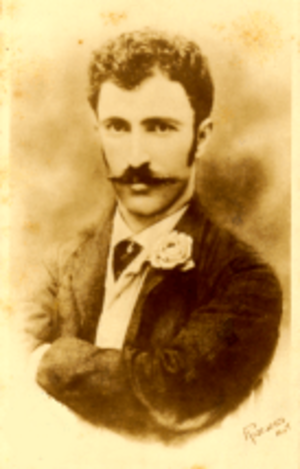
20 janvier : La Wally, opéra d'Alfredo Catalani, créé à La Scala de Milan.